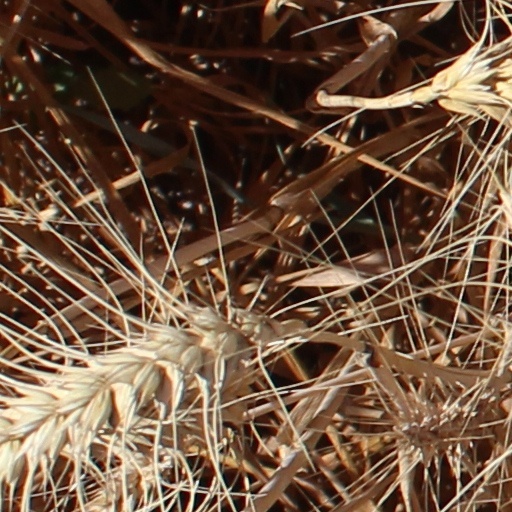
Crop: wheat